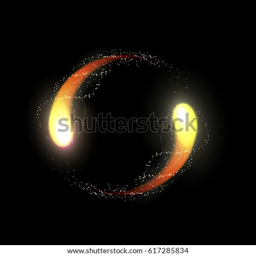
flying comets in a circle on black background